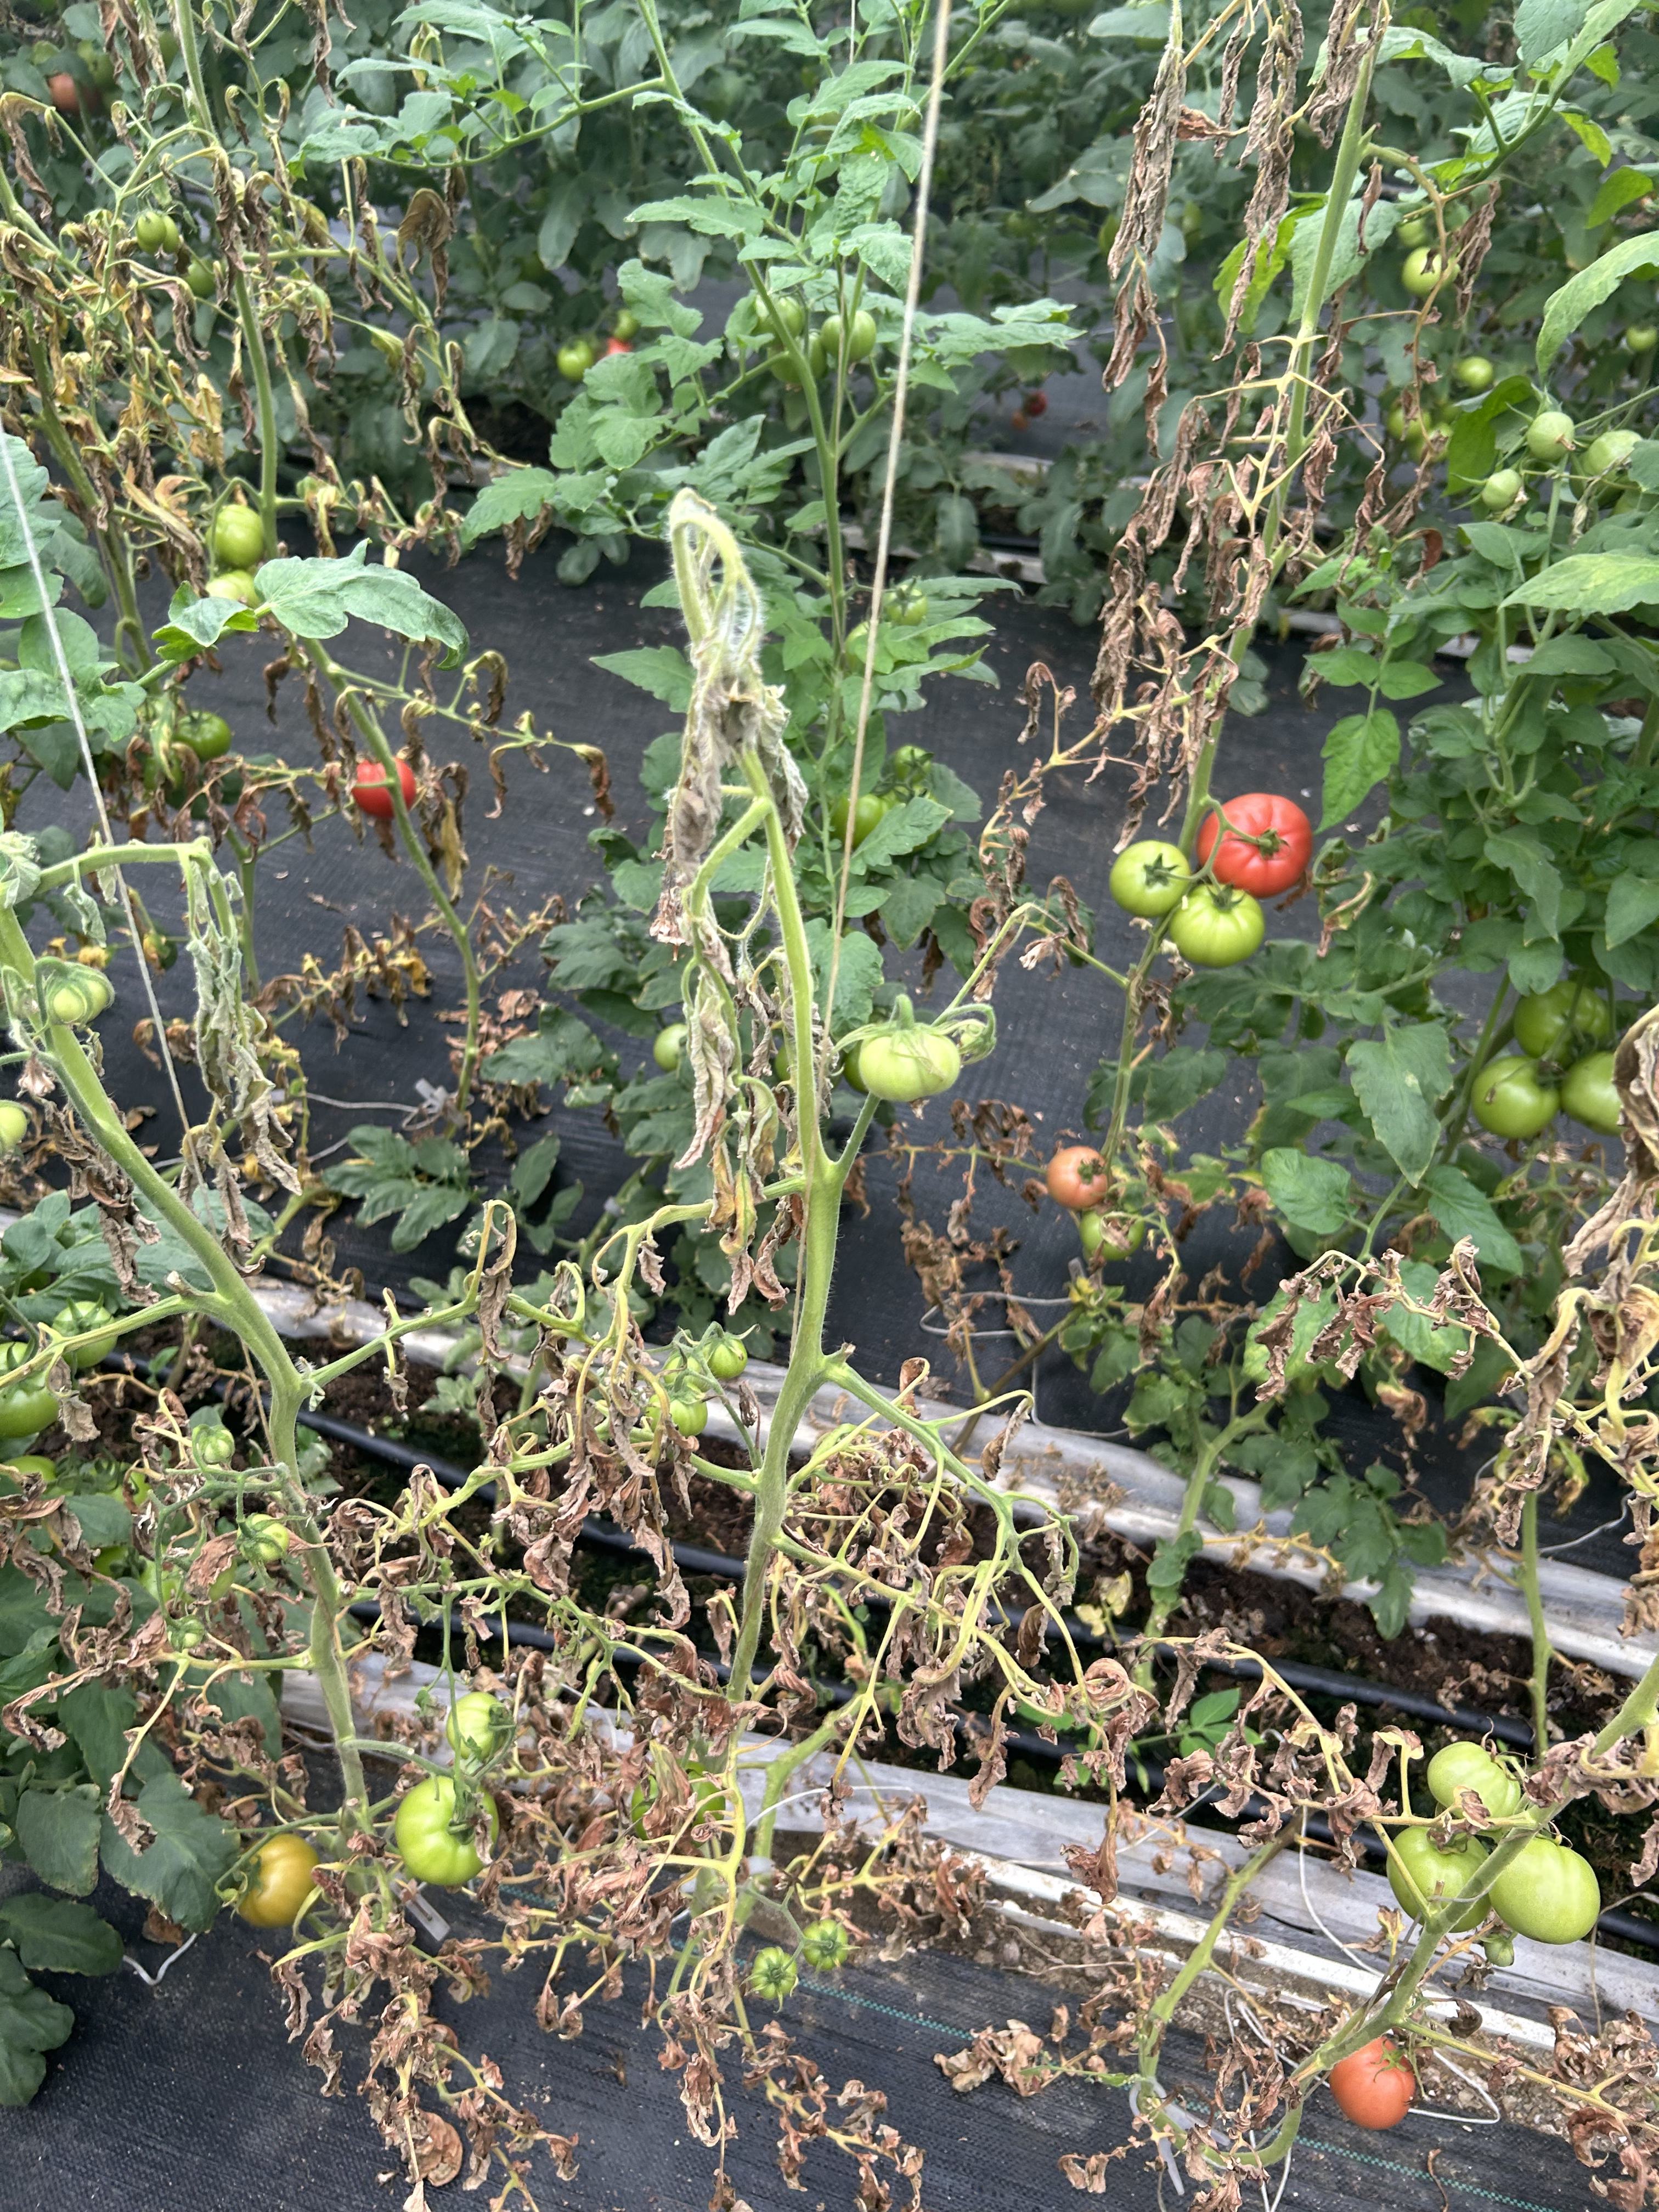
Disease: Wilt